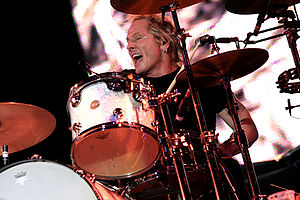
Matt Sorum
Matt Sorum
Matt Sorum, oprindeligt Matthew Sorum, er en amerikansk trommeslager. Matt er ud af en søskendeflok på fem og har brødrene Michael, Mark, Daniel og David. Hans forældre, Joanne-Alexander og David Sorum, opdrættede heste sammen med Joanne-Alexanders far. Hun selv var ejendomsmægler.